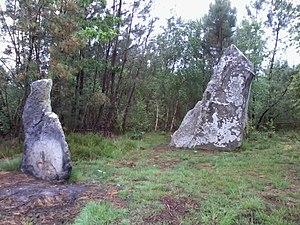
Menhirs de la Mère et la Fille
Cet article présente une liste des sites mégalithiques de la Sarthe, en France.